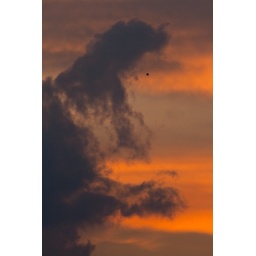
The sky looked more ominous than it was, but the bird looked to be keeping one step ahead in case.